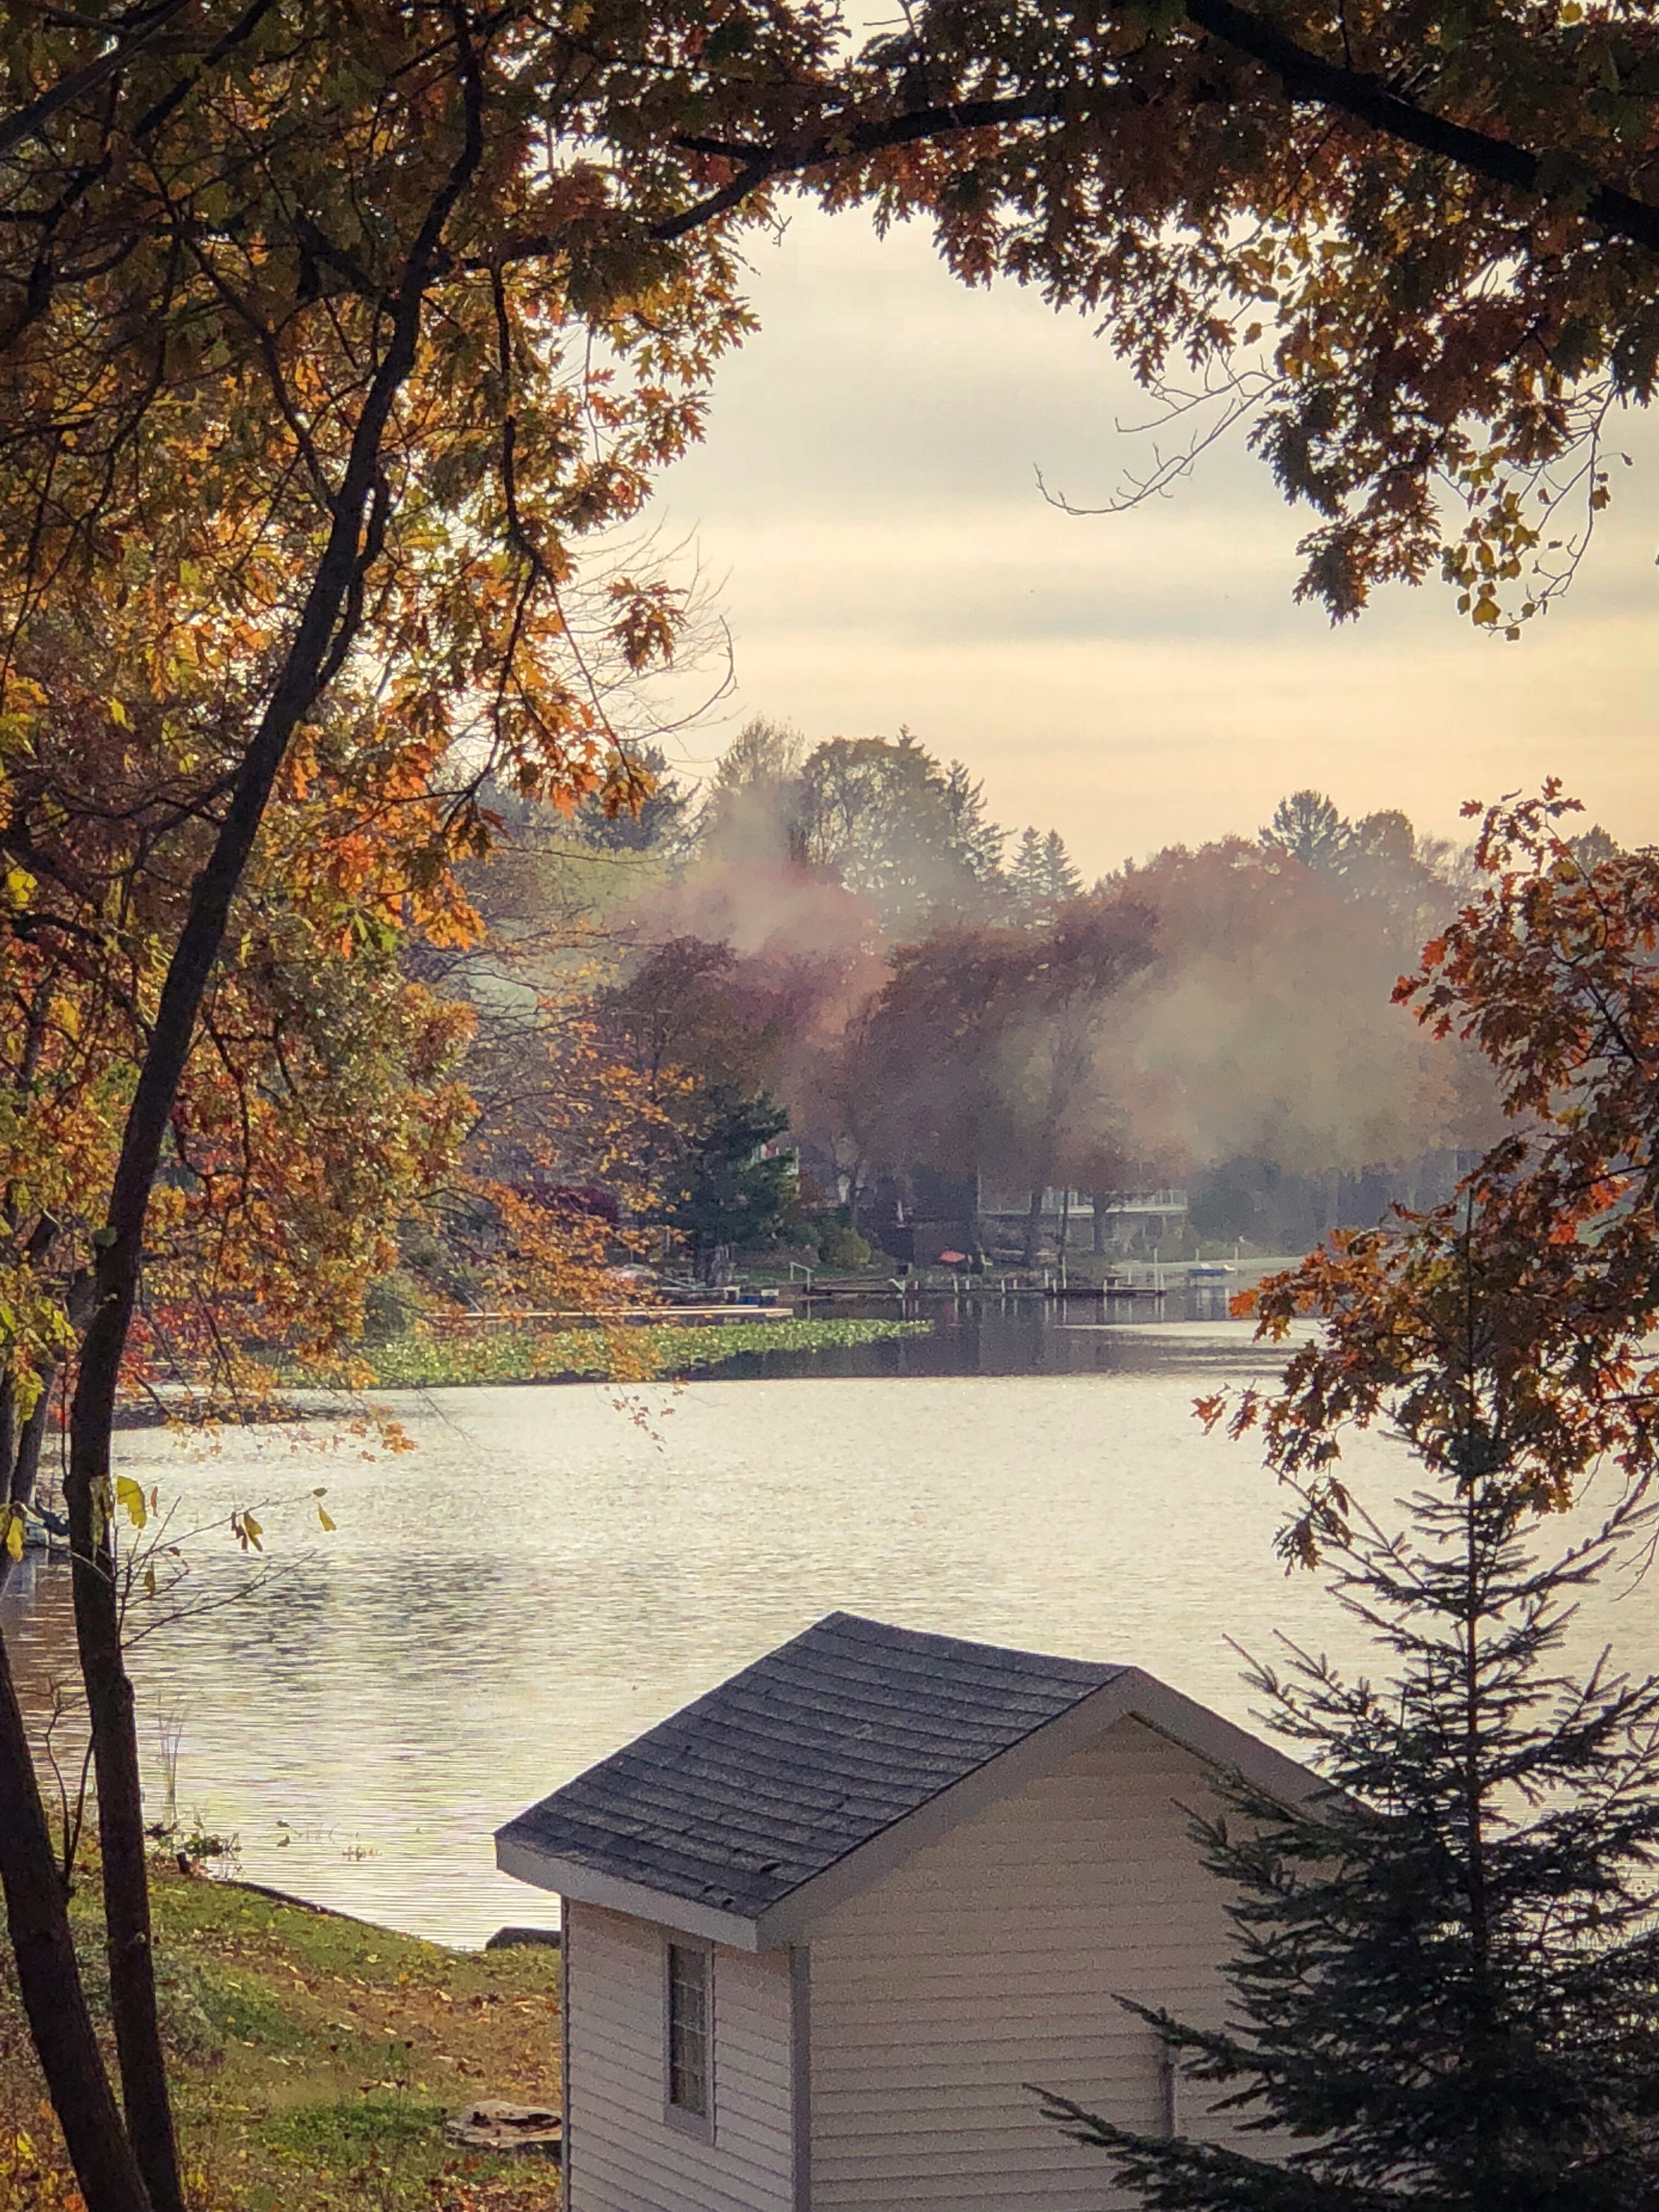
country, roads, fall, colors, sky, nature, atmospheric phenomenon, water, tree, natural landscape, morning, lake, mist, sunlight, autumn, reflection, cloud, leaf, atmosphere, house, river, woody plant, landscape, bank, rural area, plant, fog, home, sunrise, evening, hill, state park, loch, Tints and shades, cottage, lake district, sunset, reservoir, mountain, building, forest